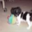
Label: dog